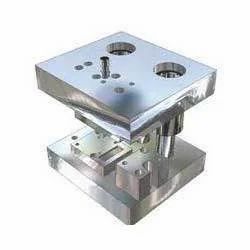
Label: Press_Die_Tool